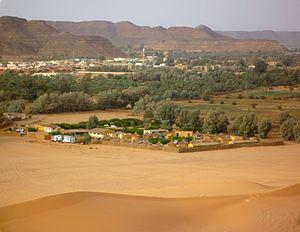
Le Fezzan est une région désertique du Sud-Ouest de la Libye, très riche en hydrocarbures. La capitale historique de cette province historique est la ville de Sebha.
Al Fejeij ou Al Fjeij, Al Fjayj est une oasis et une ville située au sud-ouest de la Libye.